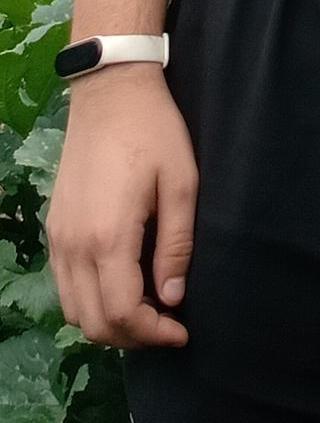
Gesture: no_gesture